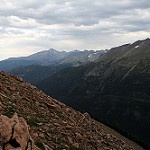
Label: mountain